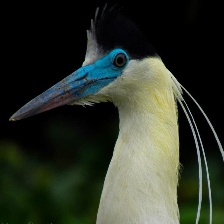
Species: CAPPED HERON
Scientific name: PILHERODIUS PILEATUS
ImageNet parent category: little_blue_heron